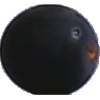
Label: Grape Blue 1